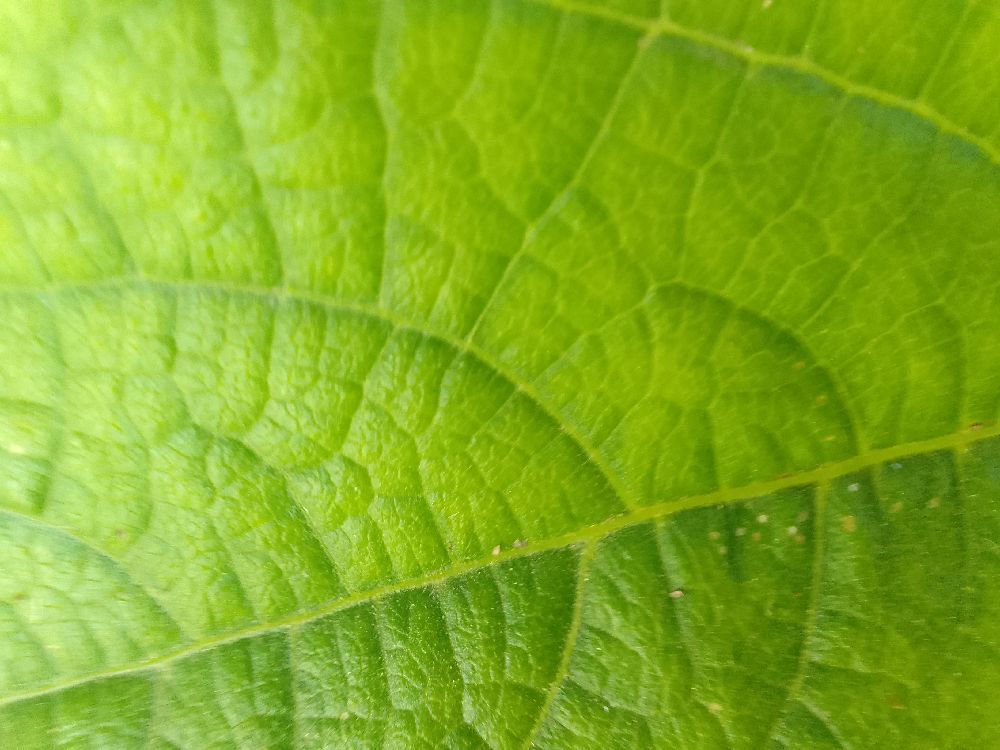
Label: healthy